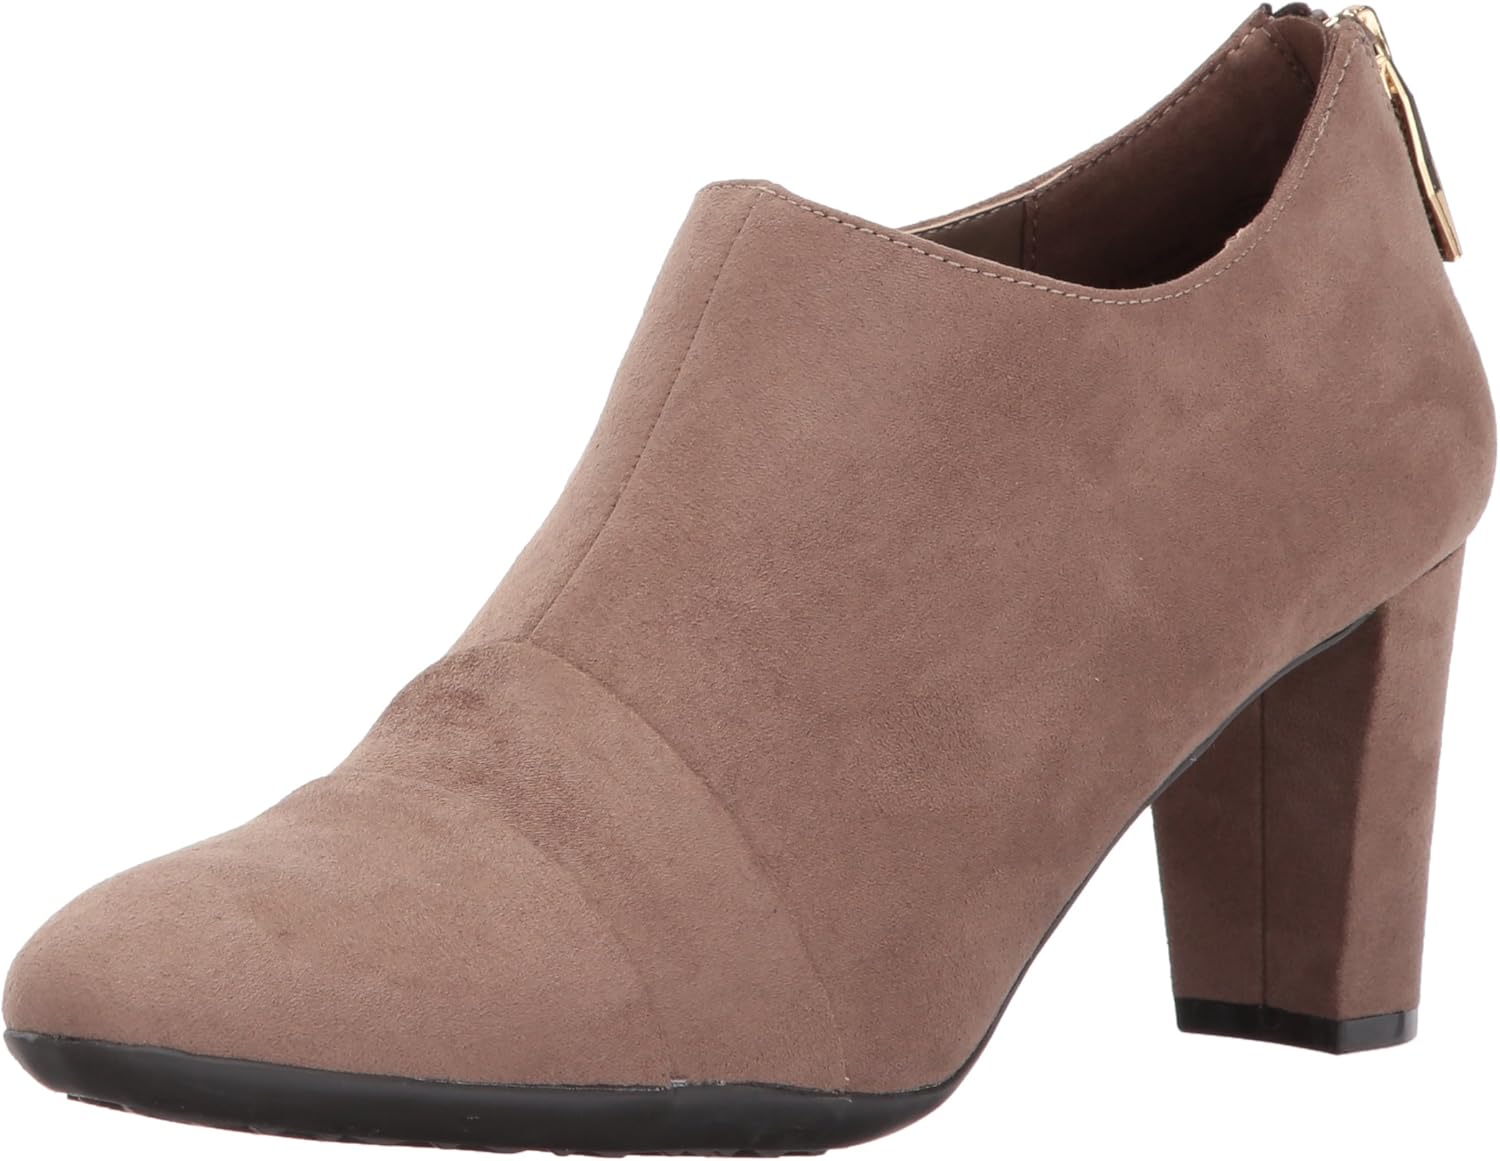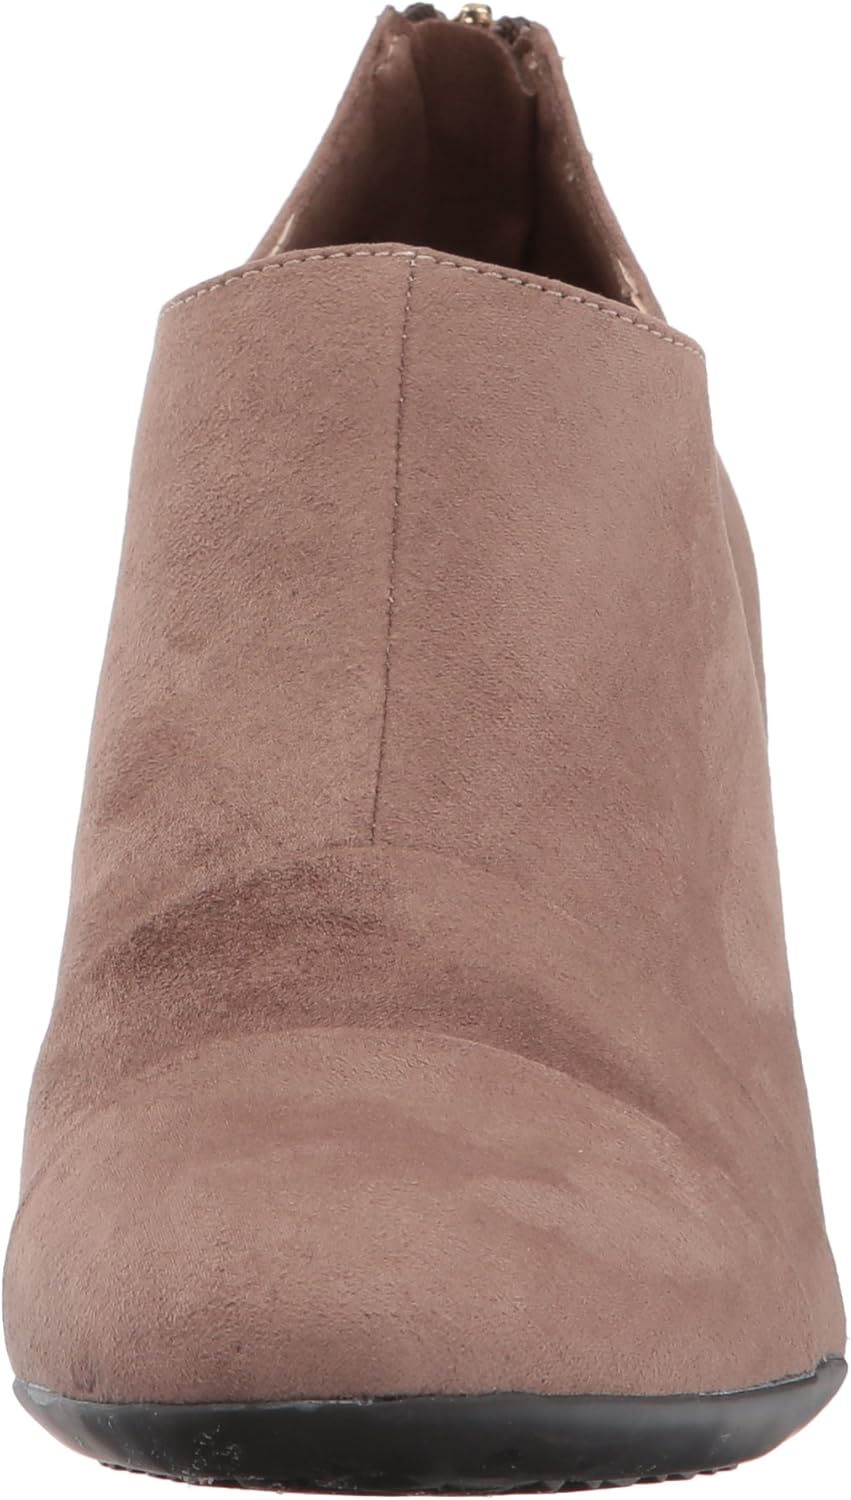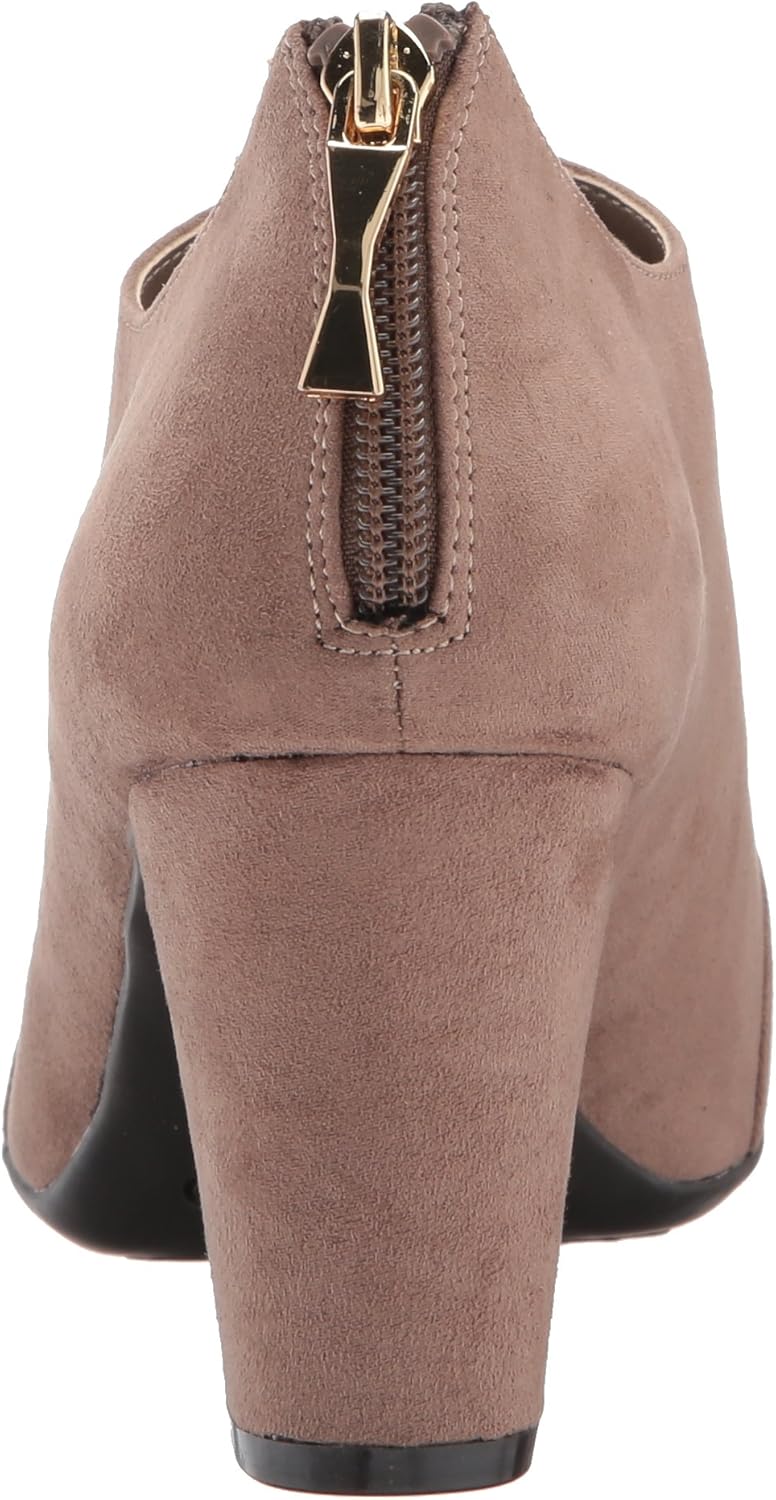
Aerosoles Women's Tavern Ankle Boot, Taupe Fabric, 8.5 W US
Category: AMAZON FASHION
The fall/winter trend report has this chic high heel shootie on the top of the list because of its versatility and stylishness it up for dinner, dress it down for brunch. Sculpted heel and a dangling zipper tag for extra detail. Memory foam footbed and heel rest technology ensure a great feel. Zipper closure. 3” covered heel.
Features: Textile | Imported | Man made sole | Shaft measures approximately ankle-high from arch | High Heel Shootie | Heel Rest Technology | Memory Foam Footbed | Diamond Flex Soles | Core Comfort